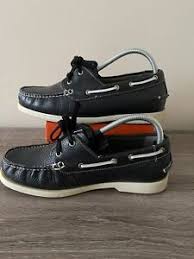
Label: Boat